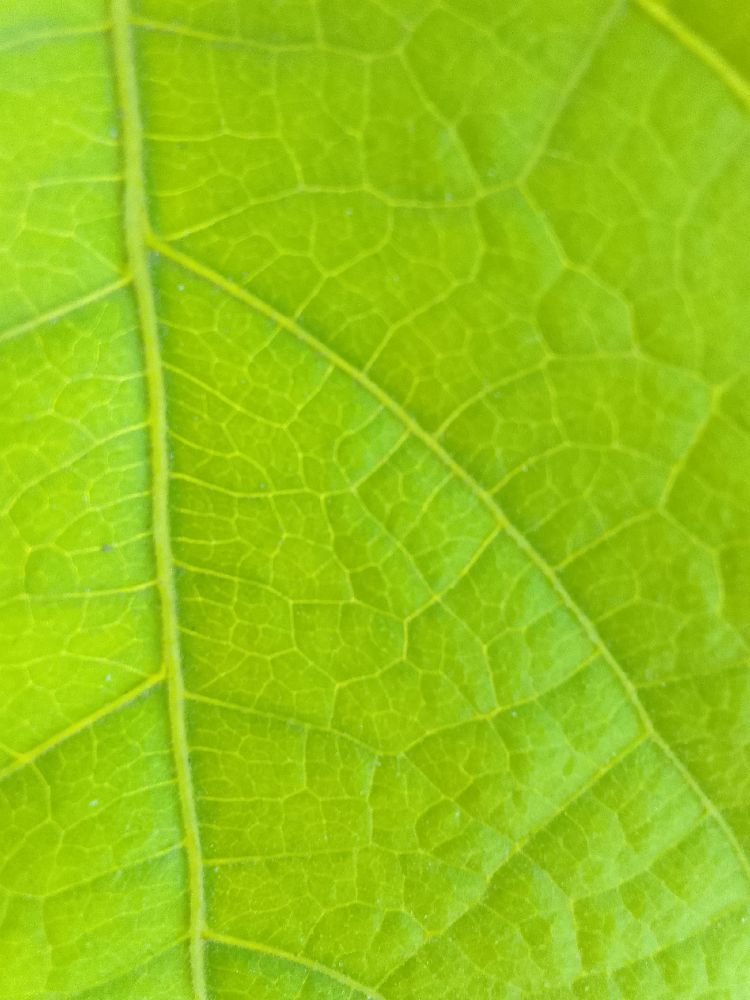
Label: healthy